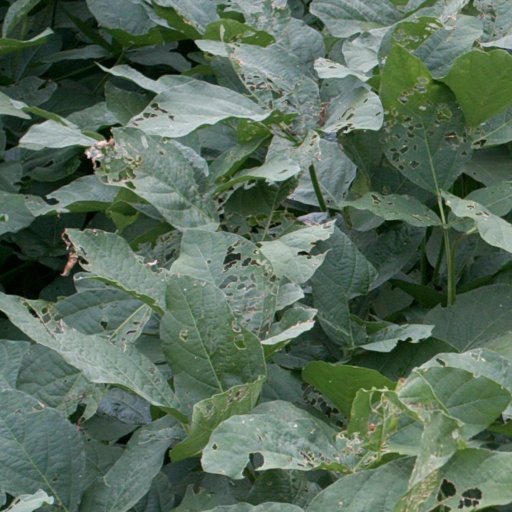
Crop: soybean